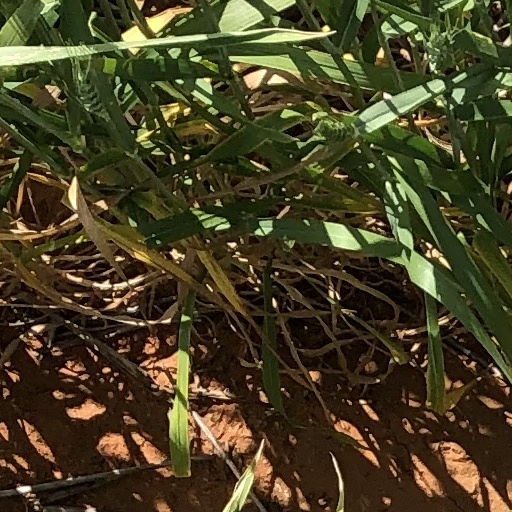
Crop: wheat